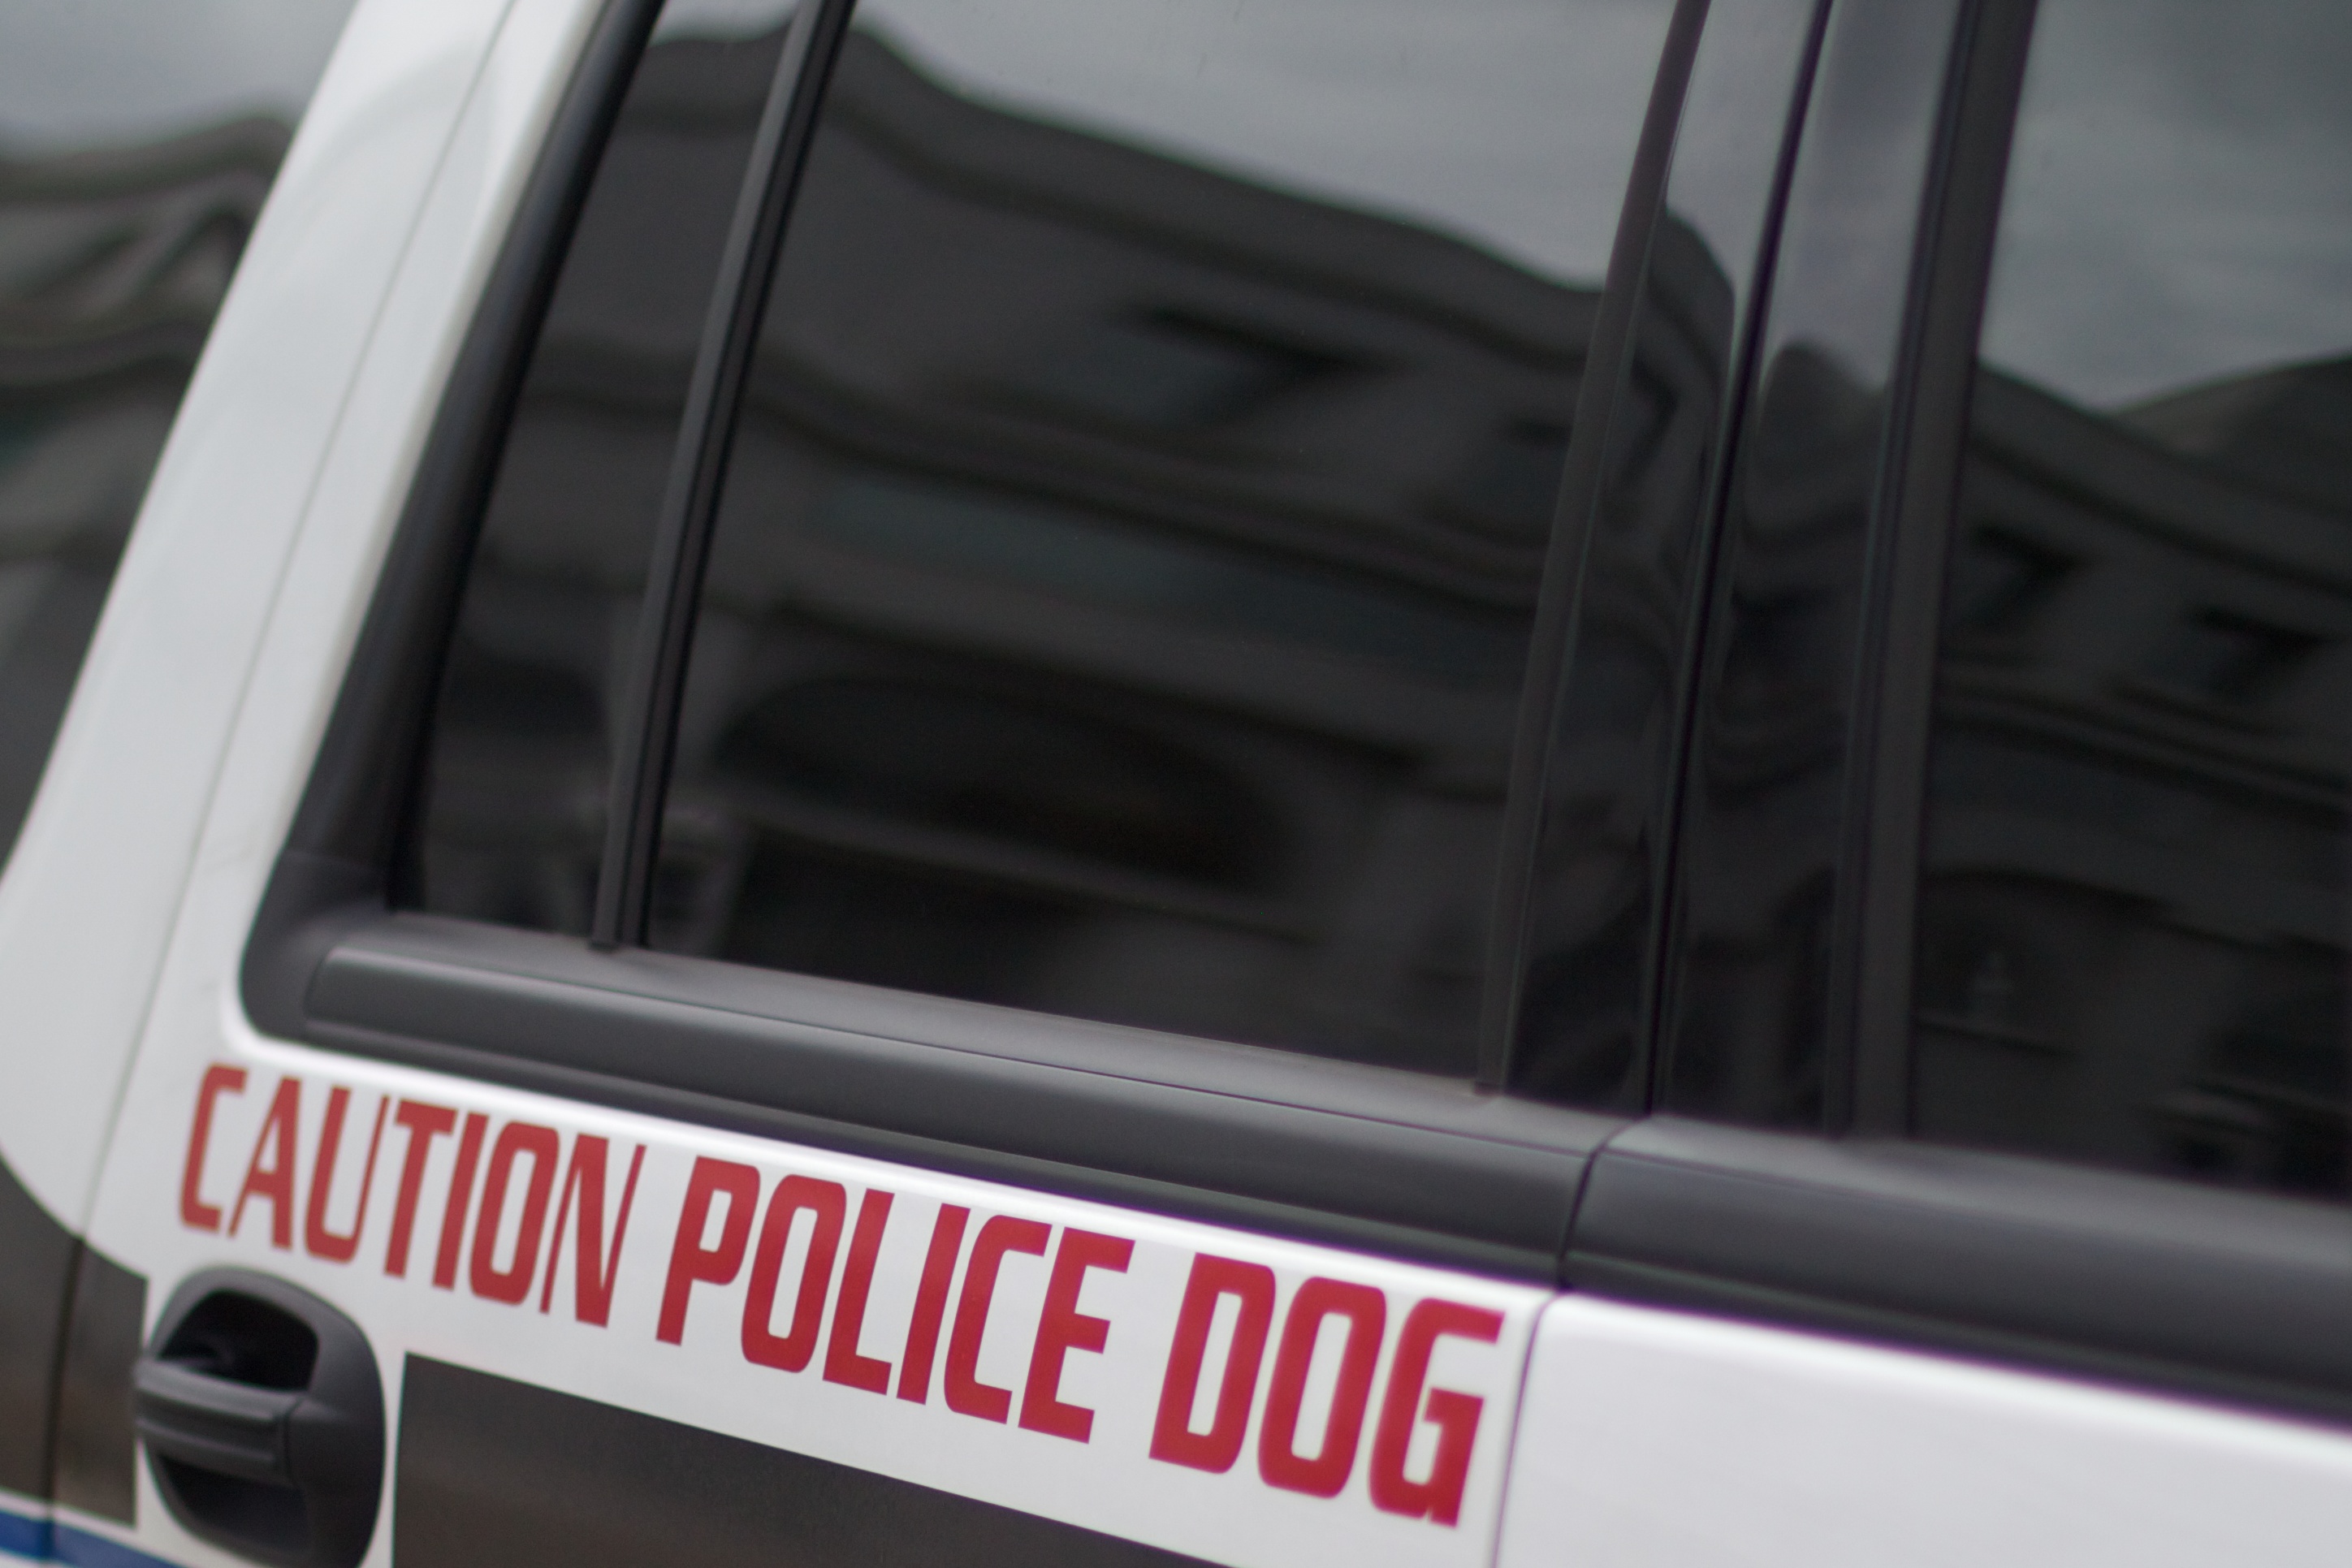
car, driving, vehicle, bumper, odyssey, plpconnectu, city car, sport utility vehicle, automobile make, automotive exterior, vehicle registration plate